Mister Terrific (Michael Holt)

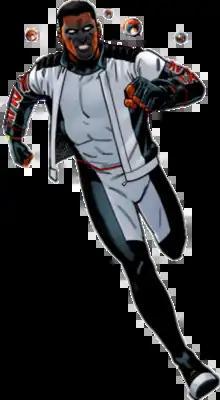
Michael Holt as Mister Terrific as he appeared on a splash page of "The Terrifics" #4 (May 2018). Art by Evan "Doc" Shaner.

Michael Holt is a superhero appearing in American comic books published by DC Comics. First appearing in "Spectre" (vol. 3) #54 (June 1997), the character was created by John Ostrander and Tom Mandrake. Holt is the second character to use the Mister Terrific codename, succeeding Terry Sloane. As Mister Terrific, the character is often affiliated with the Justice Society of America, serving as a prominent member and as its chairman.